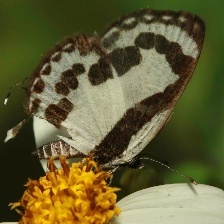
Species: ELBOWED PIERROT